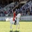
Label: horse